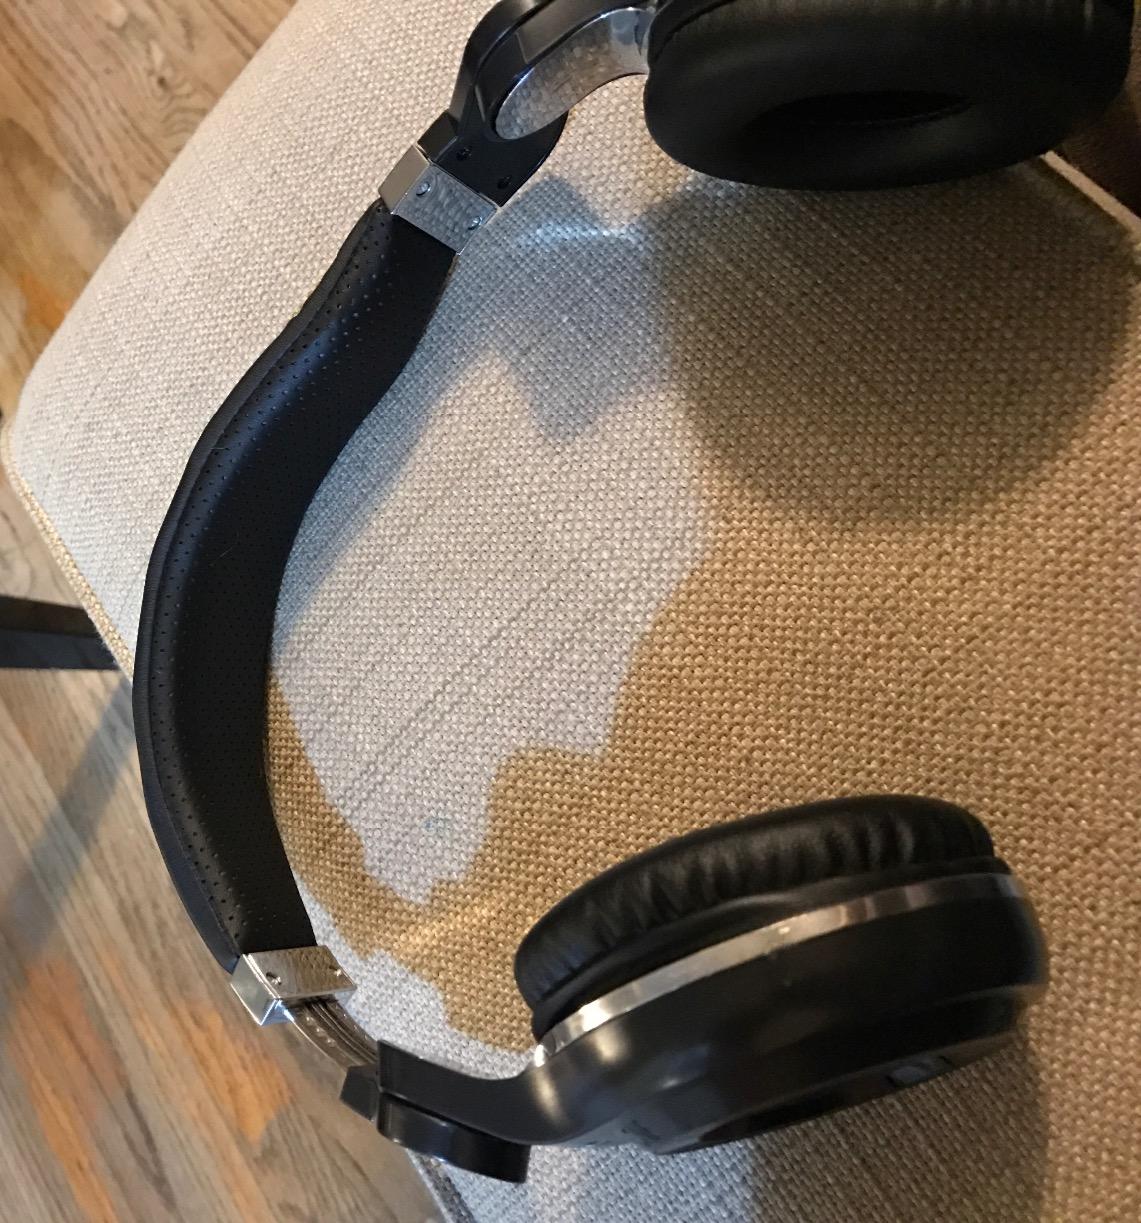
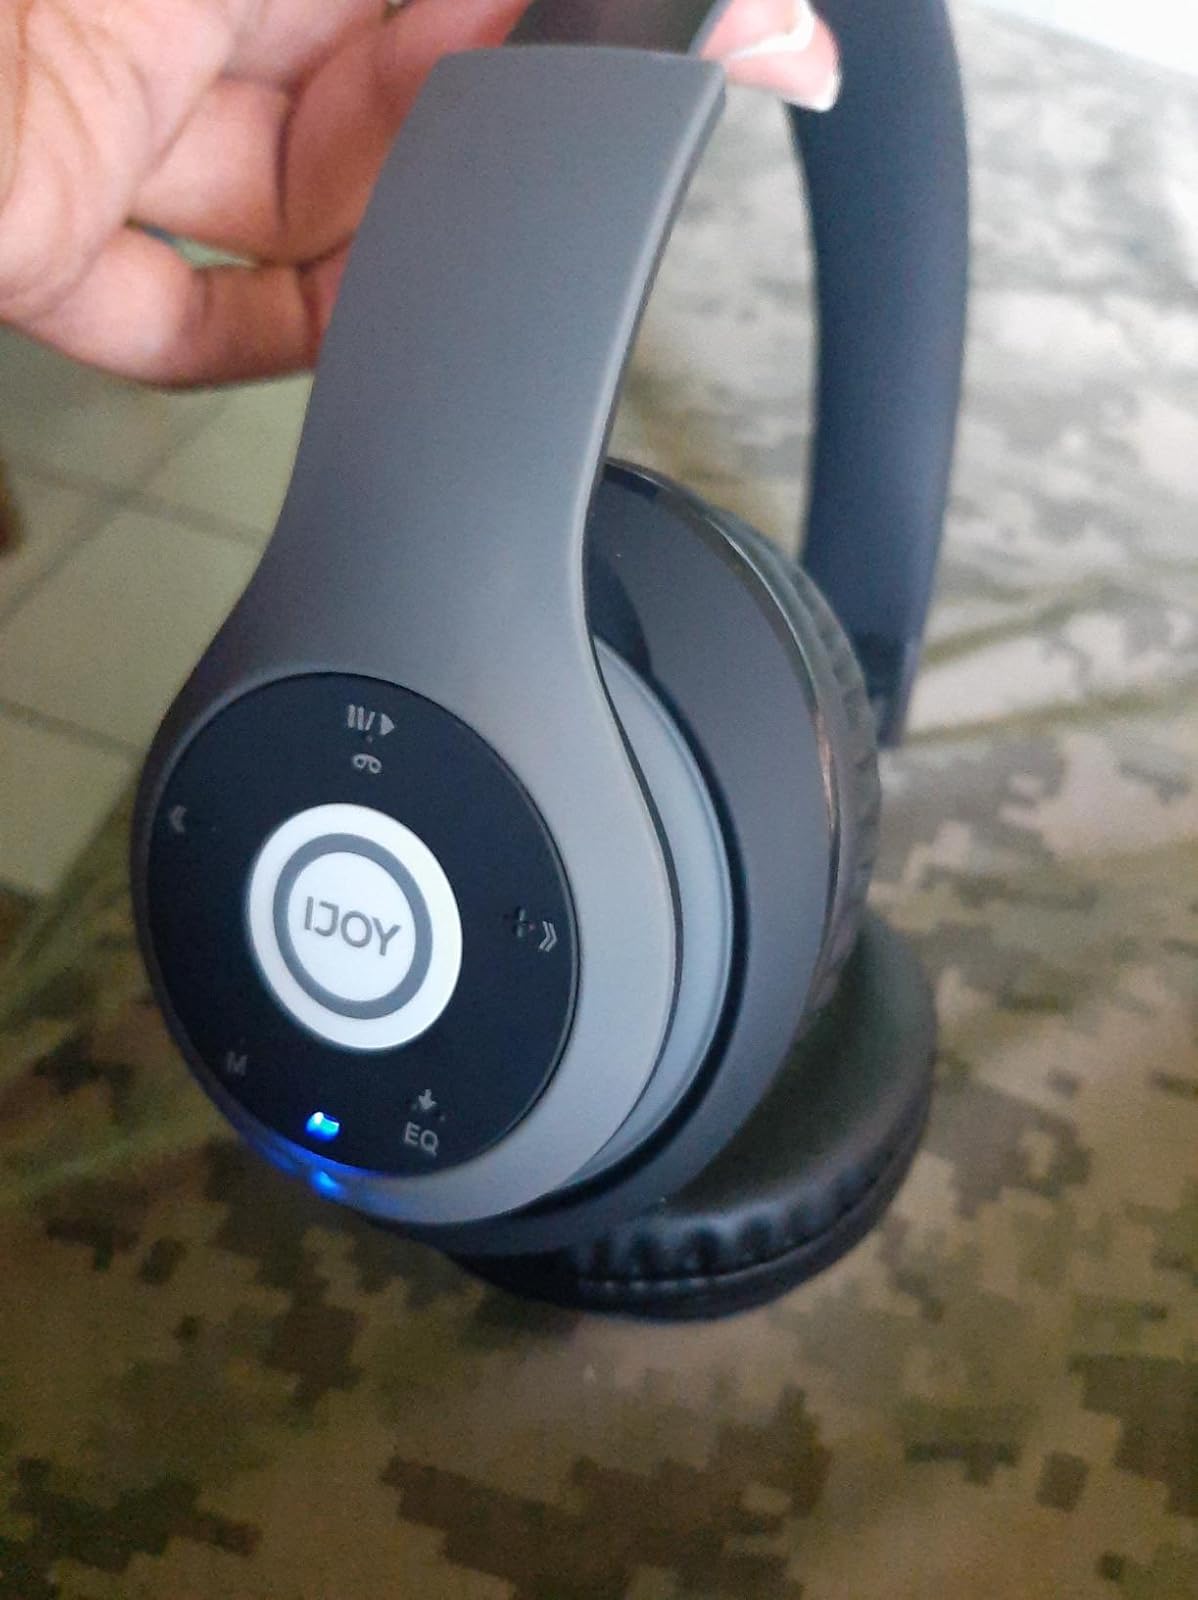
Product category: headphones
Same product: no